Cleanskin (film)

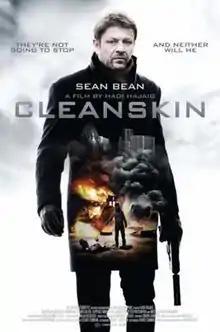
UK Theatrical release poster

Cleanskin is a 2012 British spy thriller film written and directed by Hadi Hajaig and starring Sean Bean, Abhin Galeya, Charlotte Rampling, James Fox, Tuppence Middleton, Shivani Ghai and Michelle Ryan. The story is set in London. The film's title, "cleanskin", is a term for an undercover operative unknown to his or her targets, or, as more commonly used in the United Kingdom following the London bombings, an extremist with no previous convictions, so therefore unknown to national security's services.